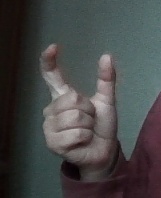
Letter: nun